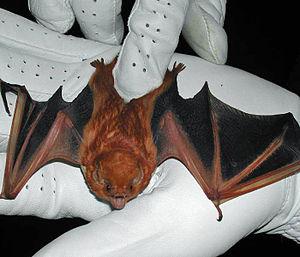
Cette liste traite des mammifères se trouvant au Canada. Il y a environ 200 espèces de mammifères indigènes au Canada. La grandeur de son territoire offre une grande variété d'écosystèmes allant des montagnes aux plaines en passant par les espaces habités. On retrouve au Canada la moitié des espèces mondiales de Cétacés. Le groupe ayant le plus d'espèces sont les Rongeurs alors que le moins nombreux est celui des Didelphimorphes avec une seule espèce.
Voici la liste des espèces de mammifères indigènes signalés au Mexique. En septembre 2014, il y a 536 espèces de mammifères ou sous-espèces répertoriées. D'après les données de l'UICN, le Mexique a des espèces de mammifères non cétacés 23 % de plus que les États-Unis et le Canada réunis dans une zone seulement 10 % aussi large, ou la densité des espèces de plus de douze fois supérieure à celle de ses voisins du nord. La biodiversité des mammifères haute du Mexique est en partie le reflet de la vaste gamme de biomes présents sur ses gammes de latitude, climatiques et d'altitude, de la forêt tropicale de plaine de désert tempéré à montane forêt de la alpage. L'augmentation générale de la biodiversité terrestre se déplaçant vers l'équateur est un autre facteur important dans la comparaison. Mexique comprend beaucoup de la Mésoamérique et bois de pins et chênes de Madrean points chauds de la biodiversité. Du point de vue biogéographique, la plupart du Mexique est lié au reste de l'Amérique du Nord dans le cadre de l'écozone néarctique. Toutefois, les plaines du Sud du Mexique sont liées avec l'Amérique centrale et l'Amérique du Sud dans le cadre de l'écozone néotropique.